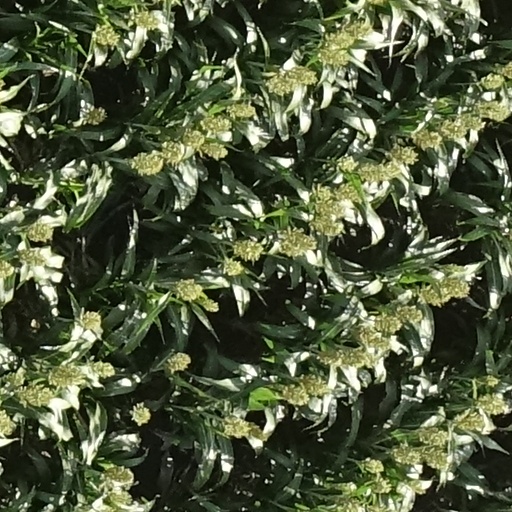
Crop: sorghum